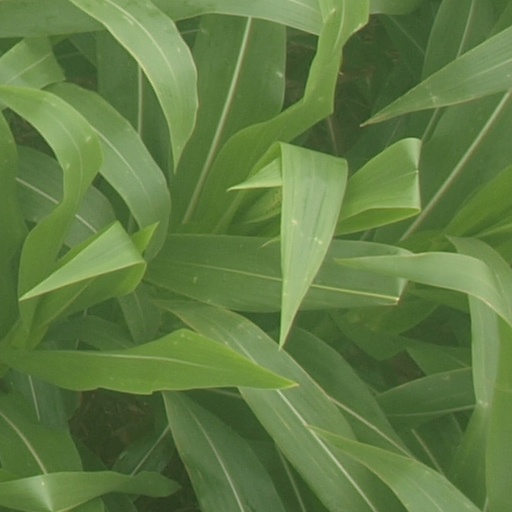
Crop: maize; corn